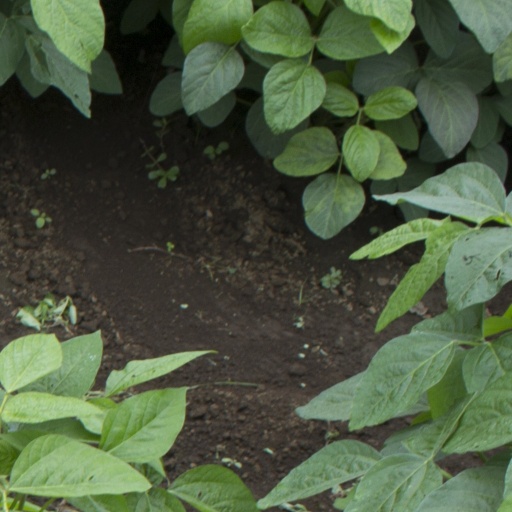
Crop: soybean